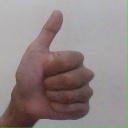
अक्षर: थ